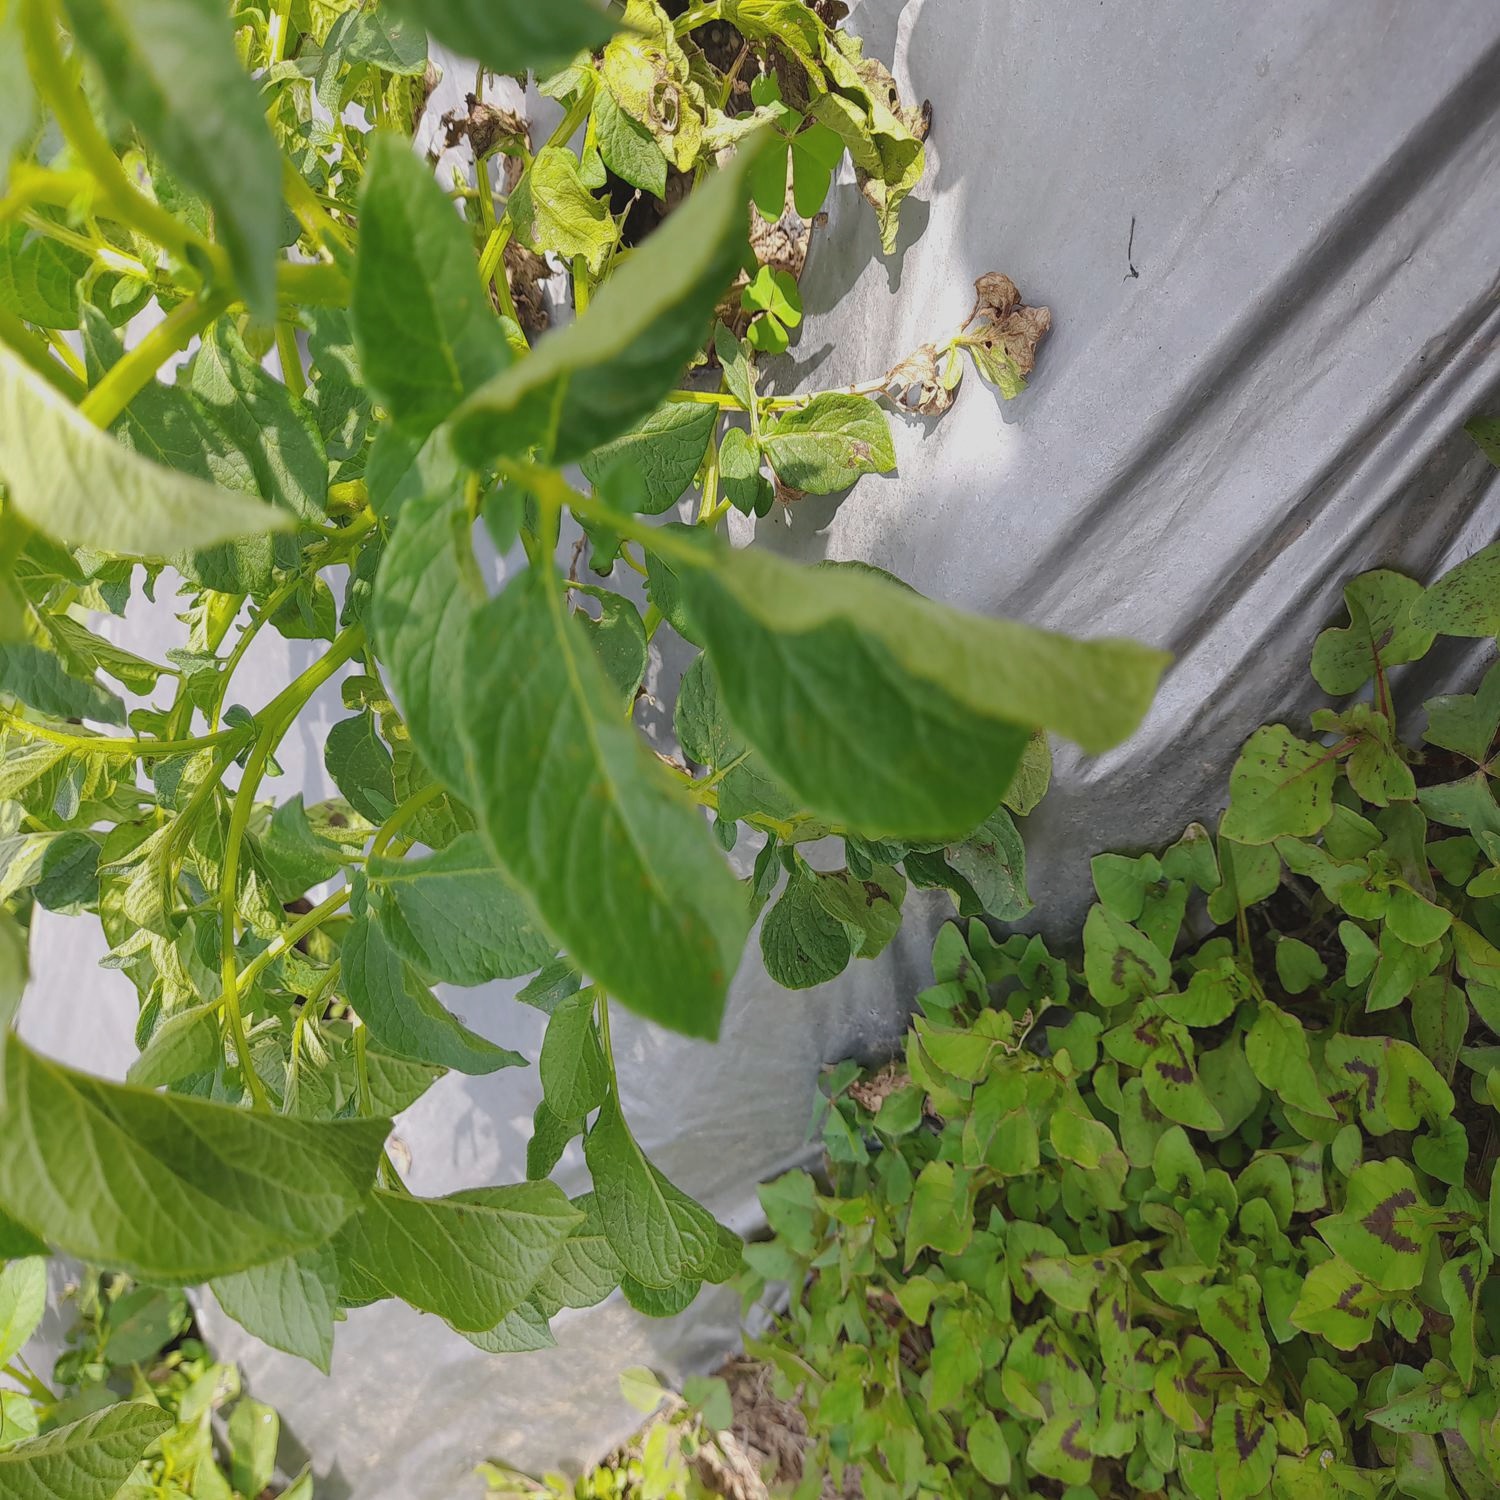
Etiqueta: Pudricion_Parda